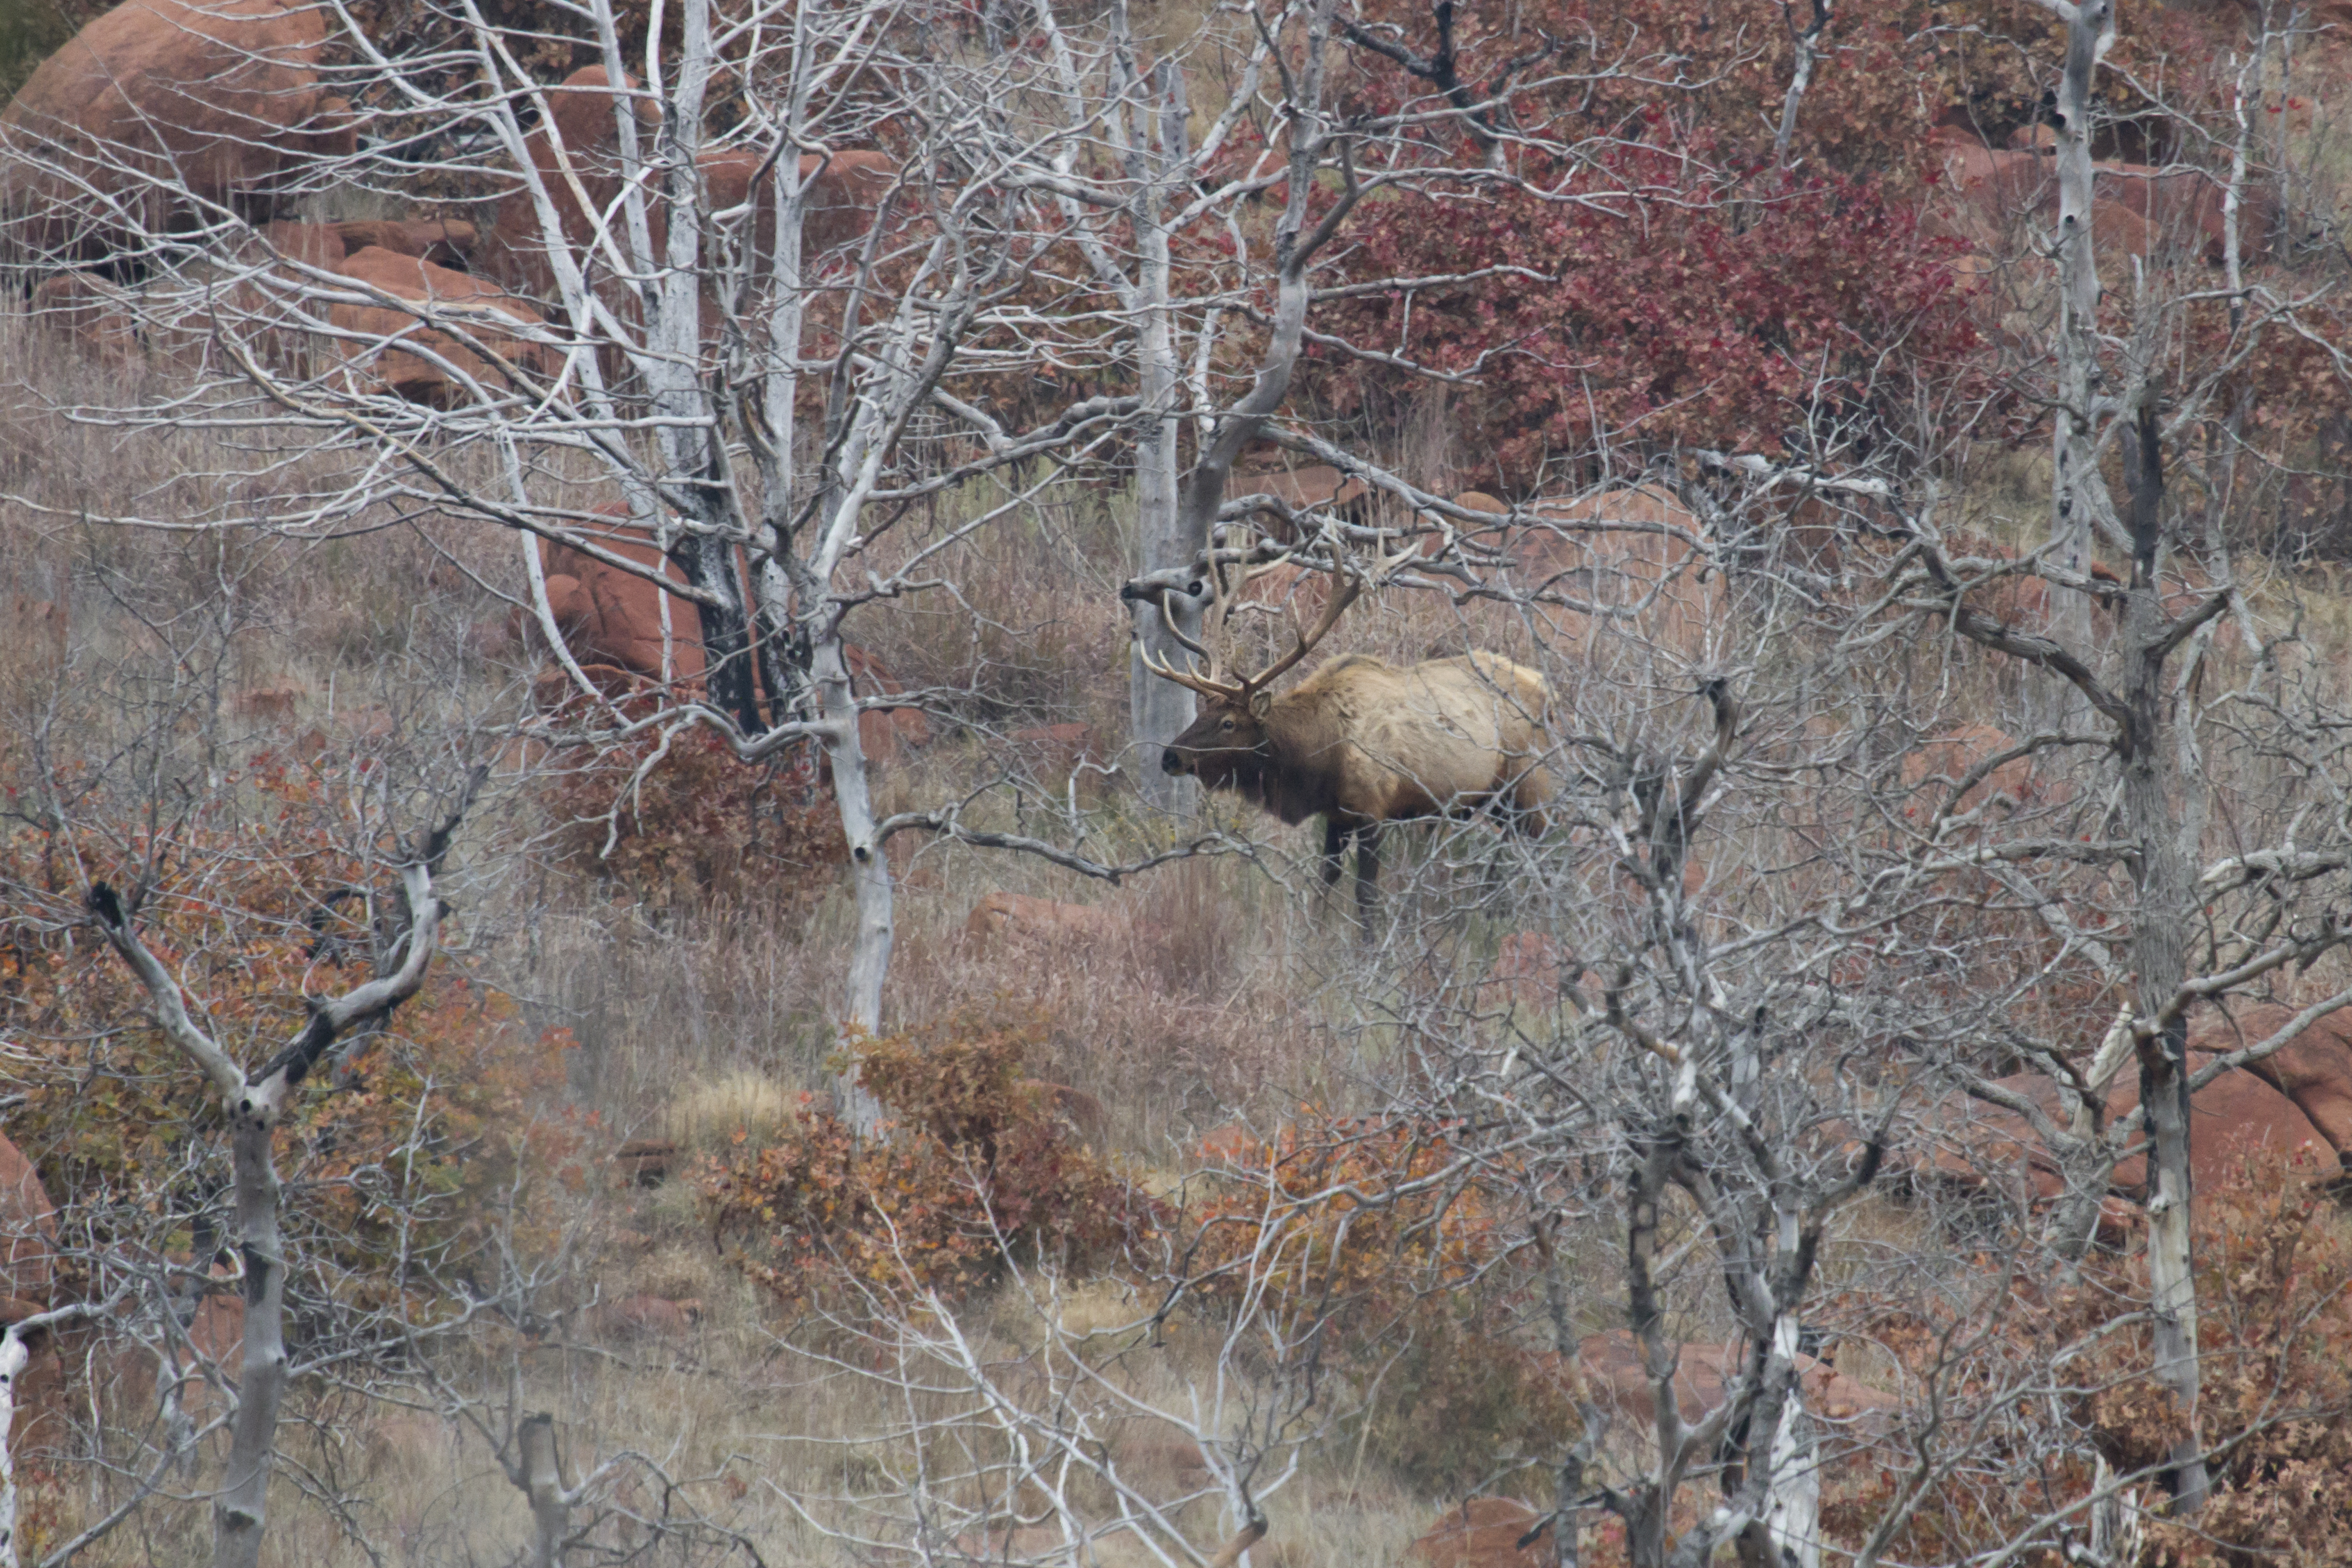
winter, wildlife, deer, mammal, fauna, oklahoma, larrysmith, elk, wichitamountains, bullelk